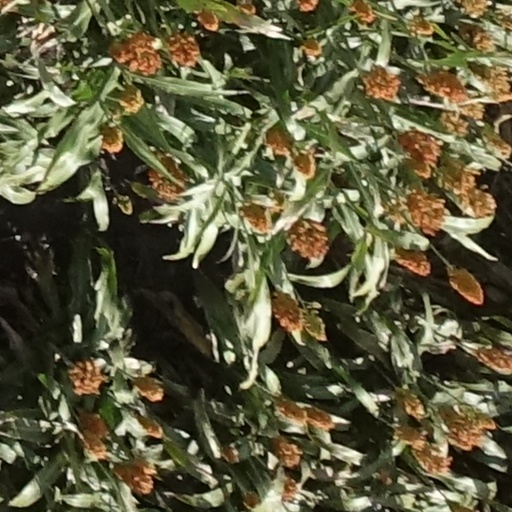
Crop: sorghum